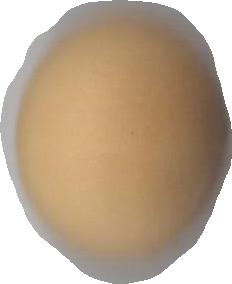
Variety: Grobogan